Karl Heinrich Ritthausen

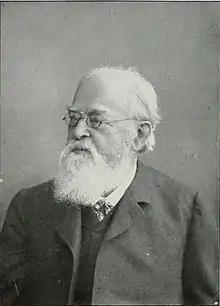
Ritthausen c. 1913

Karl Heinrich Ritthausen (13 January 1826 – 16 October 1912) was a German biochemist who identified two amino acids and made other contributions to the science of plant proteins.